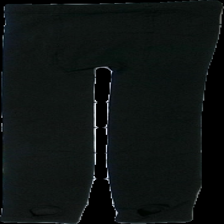
View: back
Type: Tights
Category: Ladies
Brand: Not in the list
Colors: Black
Material: ?
Cut: Tight
Season: All
Damage: dragen tråd
Damage location: middle right
Price range: <50
Recommended usage: Reuse
Description: svarta tights
Comment: material går ej att läsa